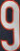
Number: 9